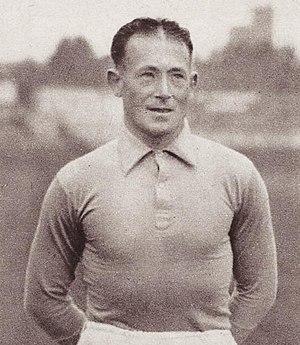
Étienne Mattler en octobre 1937.
Étienne Mattler est un footballeur international français né le 24 décembre 1905 à Belfort et mort le 23 mars 1986 à Bavilliers. Il évolue au poste de défenseur sous les couleurs du FC Sochaux presque toute sa carrière et remporte avec son équipe deux titres de champion de France en 1935 et 1938 et une Coupe de France en 1937. Il est le joueur le plus capé de toute l'histoire du FC Sochaux.